Postage stamps and postal history of Iraq

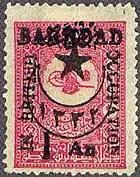
Stamp for the British Occupation of Baghdad overprinted on stamp of the Ottoman Empire, 1917

The Ottoman Empire had post offices at Baghdad, Basra, Mosul, and Kirkuk by 1863. India operated post offices in Baghdad and Basra from 1868 to 1914. Prior to 1923, the French operated a post office in Baghdad.